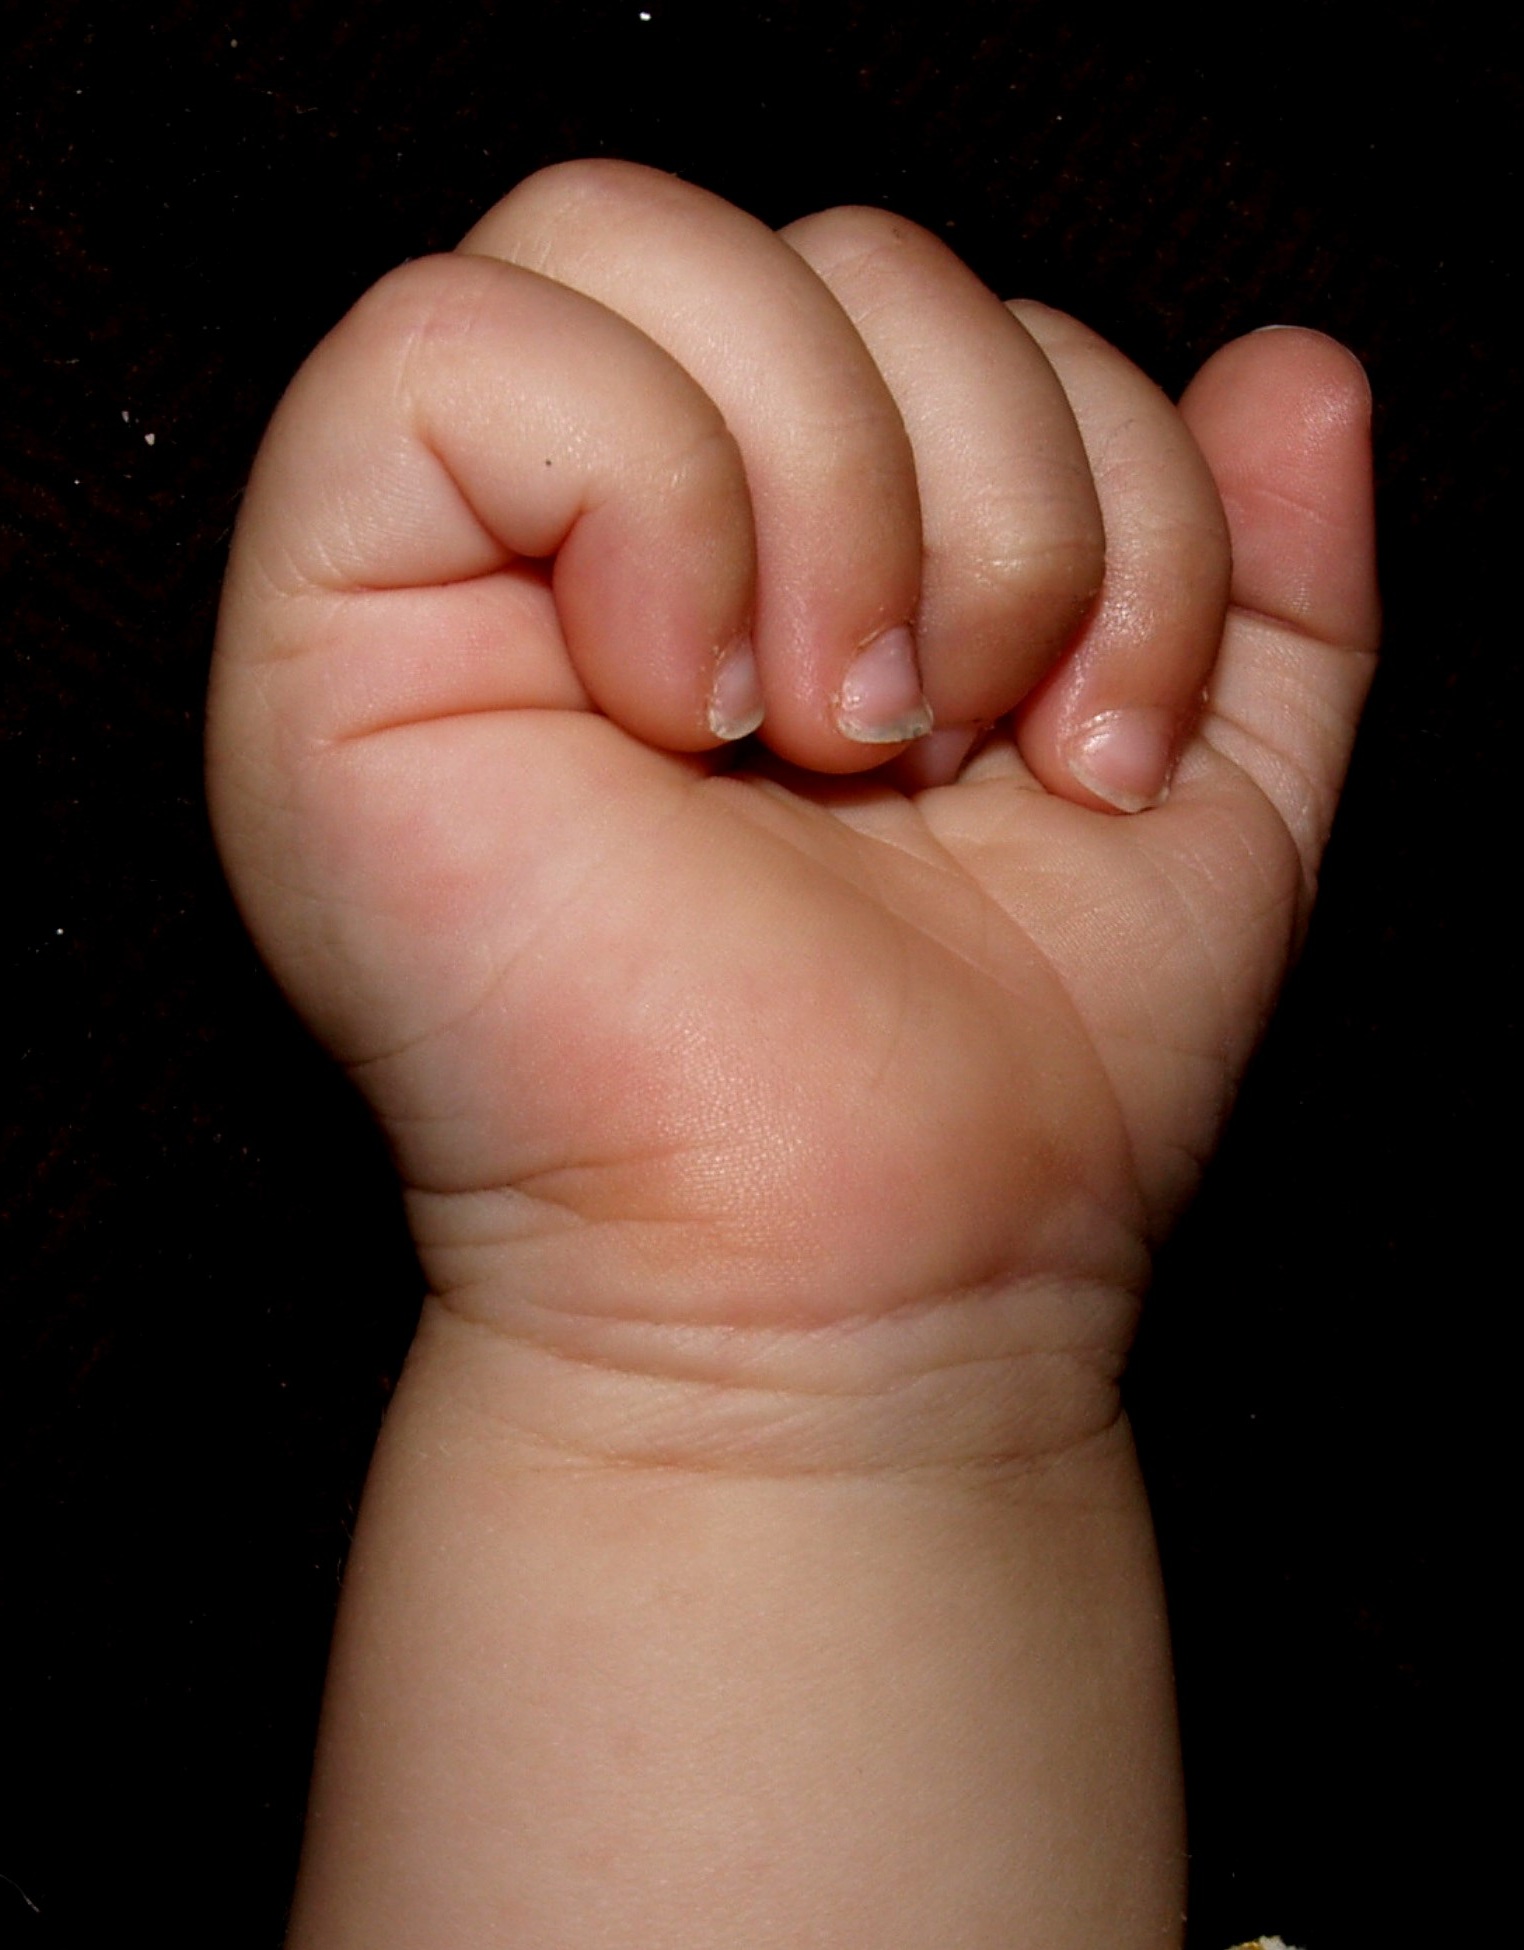
hand, photography, leg, finger, child, arm, baby, mouth, close up, human body, nose, infant, head, skin, organ, thumb, faust, sense